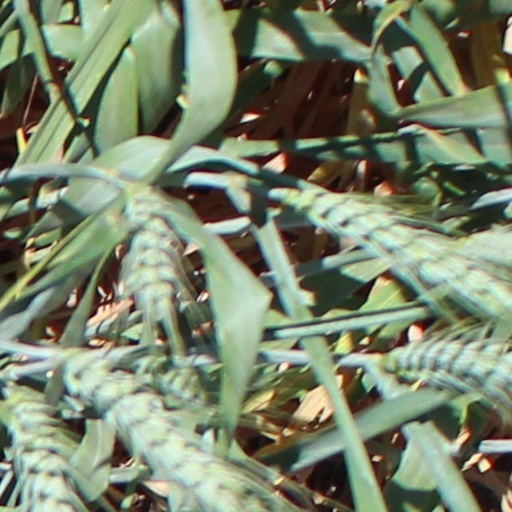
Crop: wheat